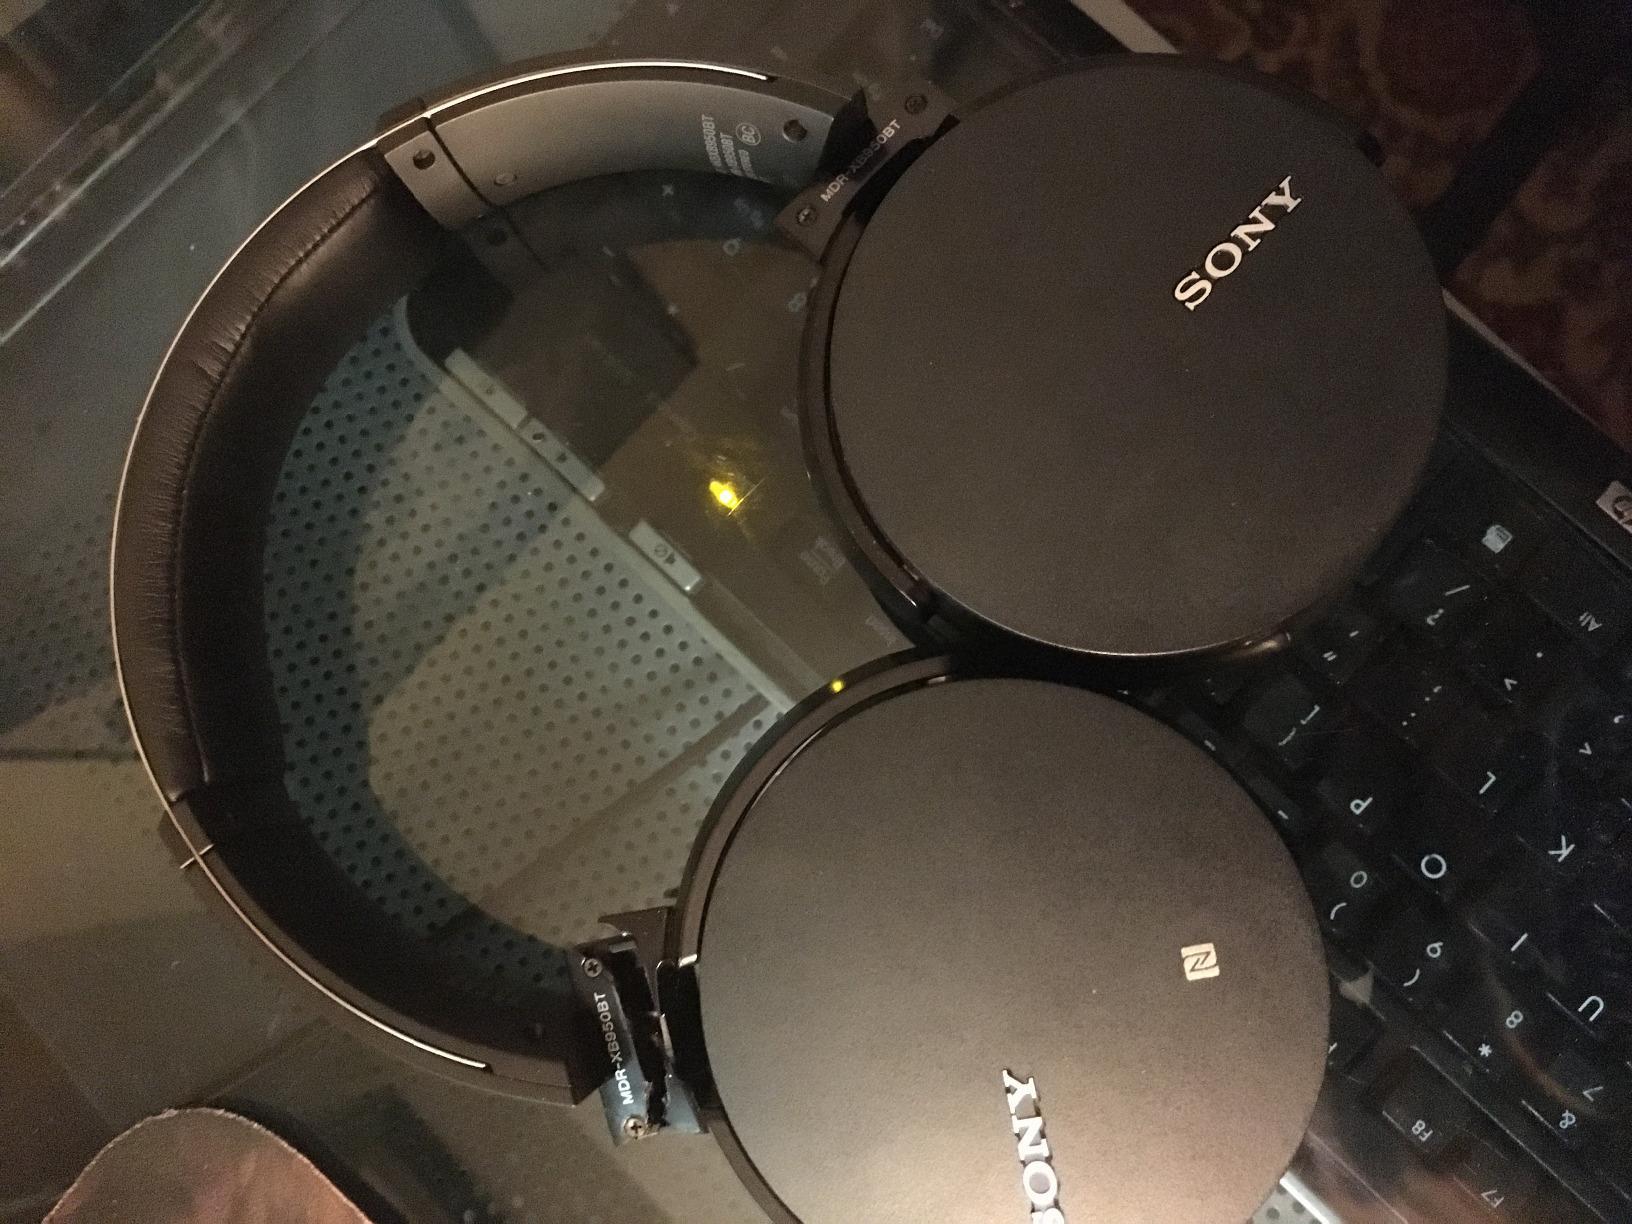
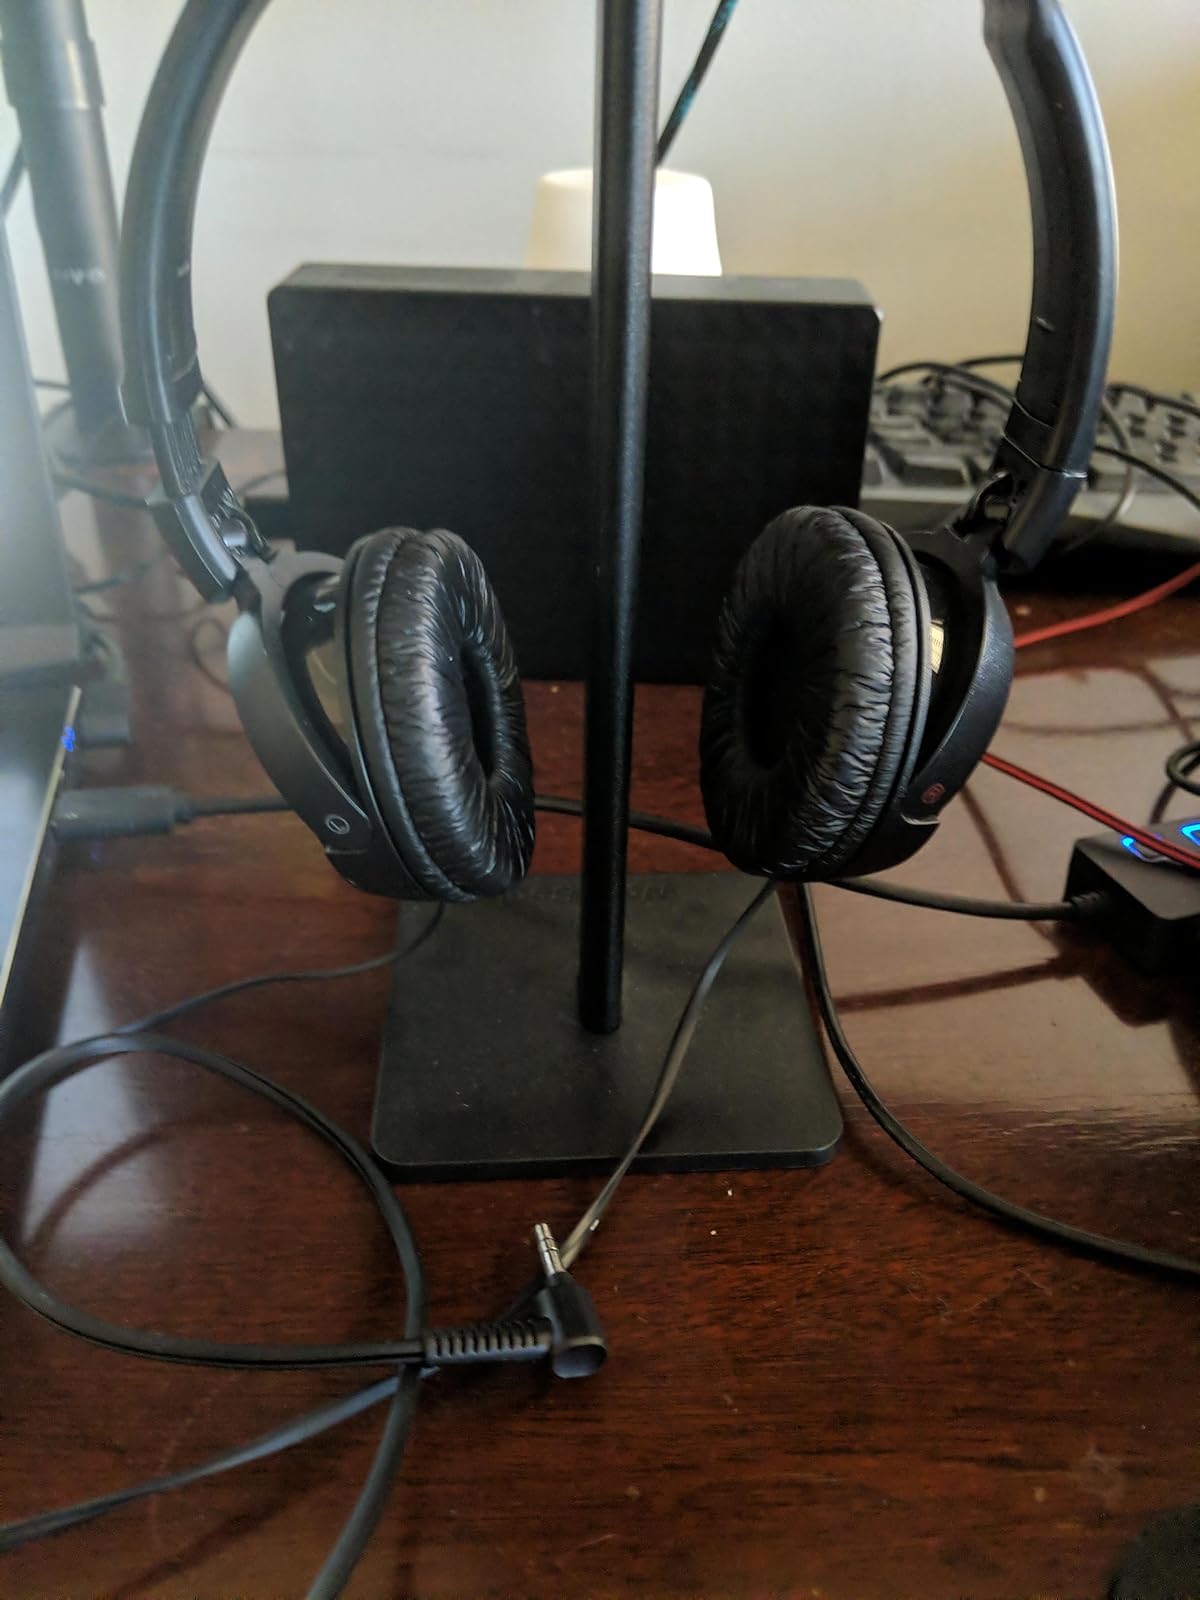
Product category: headphones
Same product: no